Edmé François Chauvot de Beauchêne

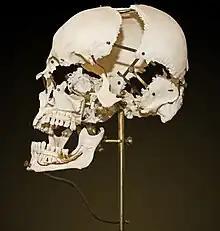
Beauchêne skull supplied by Maison Deyrolle

Edmé François Chauvot de Beauchêne (1780, Île-de-France – 1830, Paris) was a French physician, surgeon and anatomist.